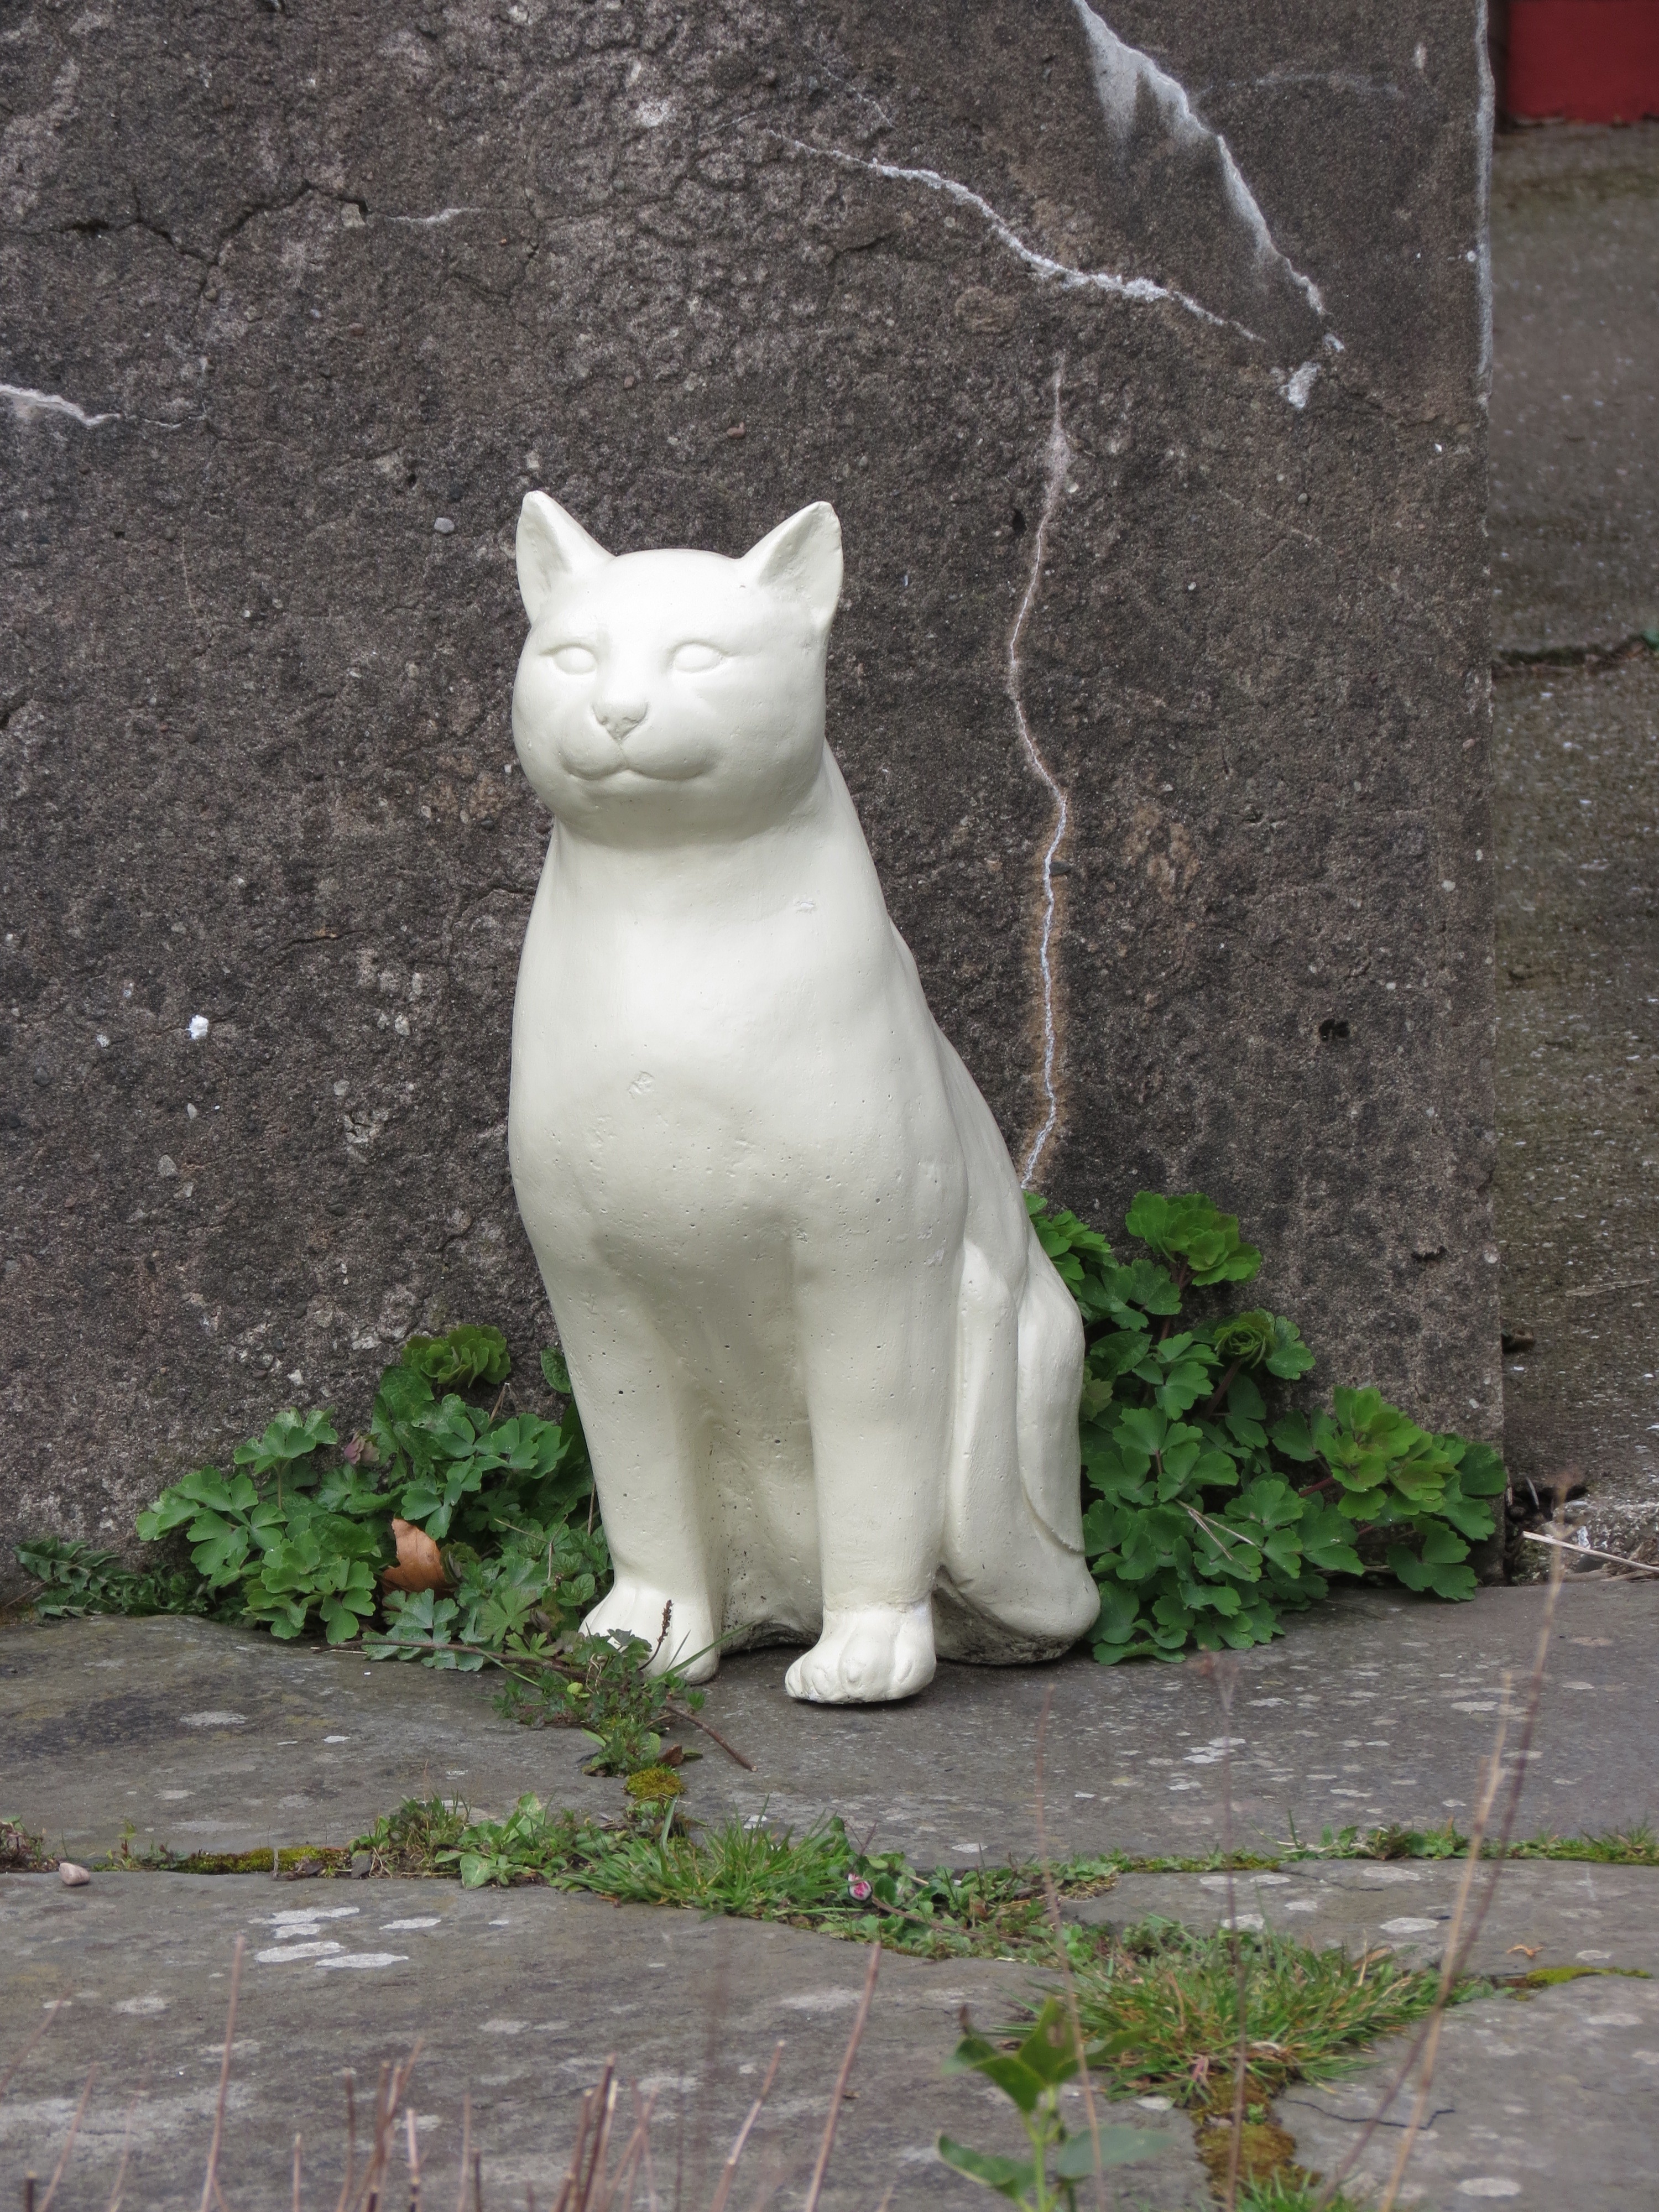
white, animal, statue, cat, feline, mammal, sculpture, vertebrate, small to medium sized cats, cat like mammal